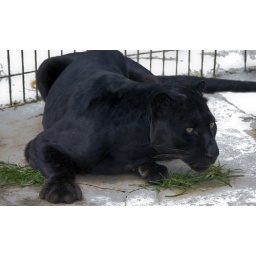
A black panther at a big cat reserve in Fayeteville. Arkansas.